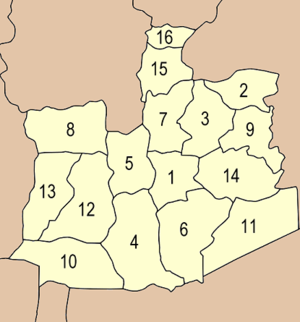
Ayutthaya est une province de Thaïlande.